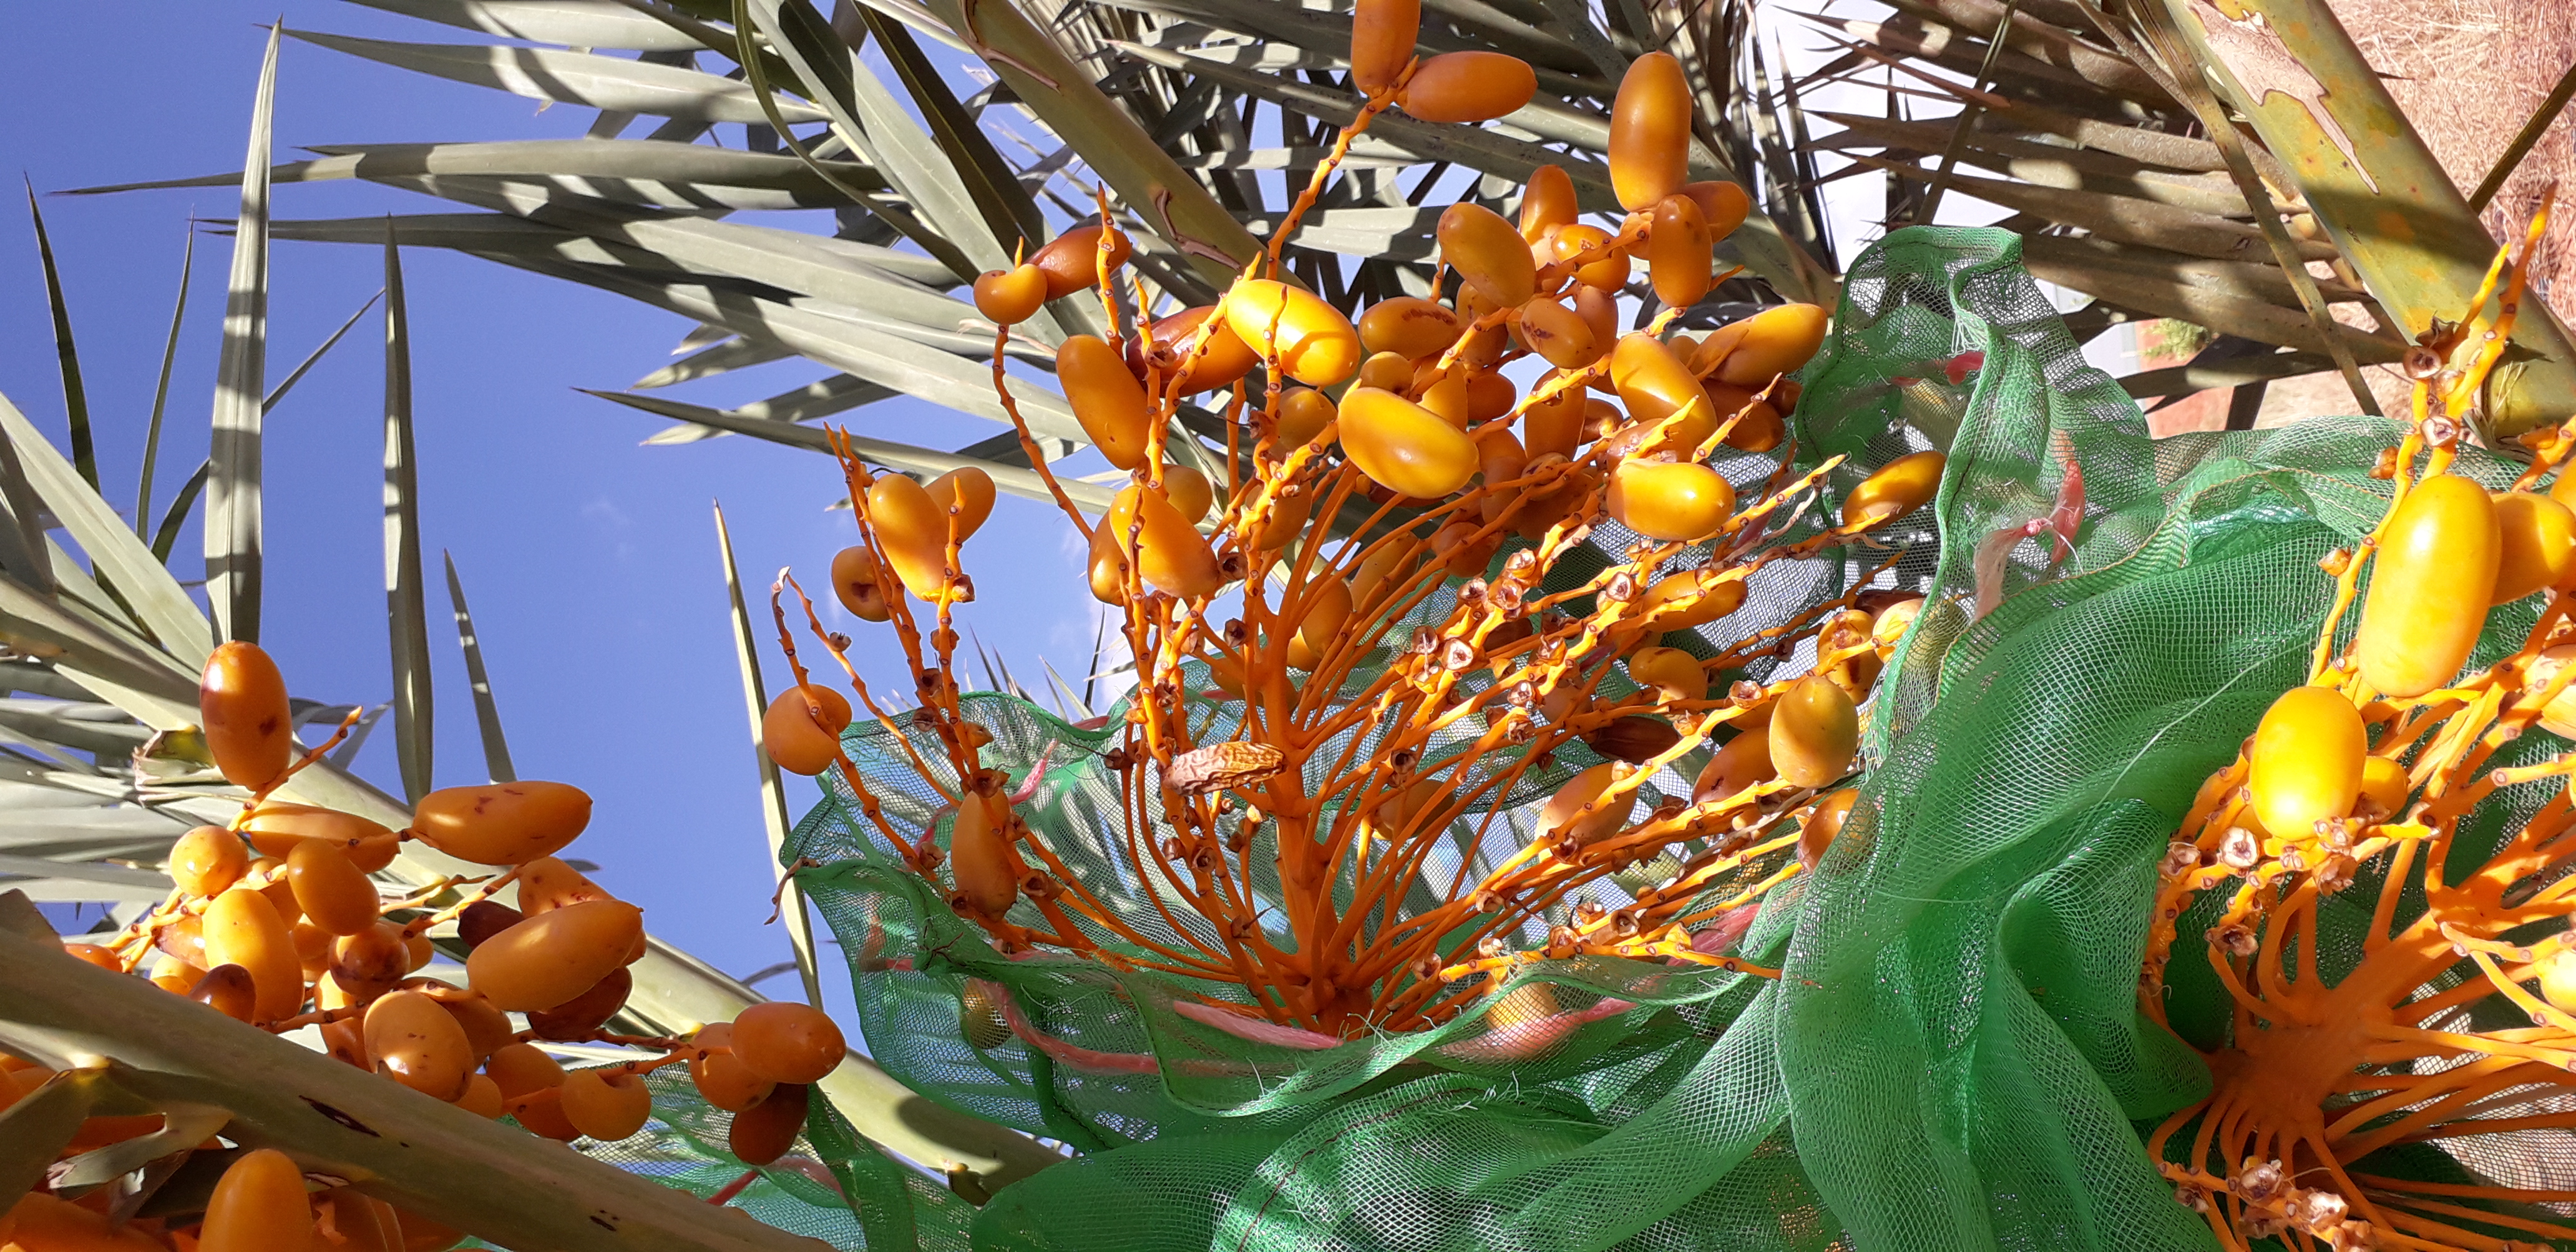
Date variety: kholt